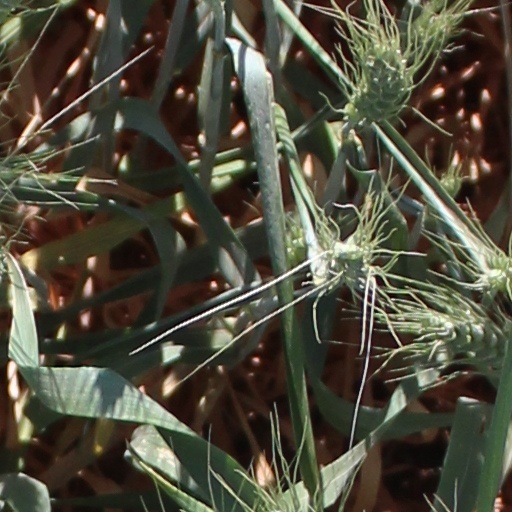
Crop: wheat